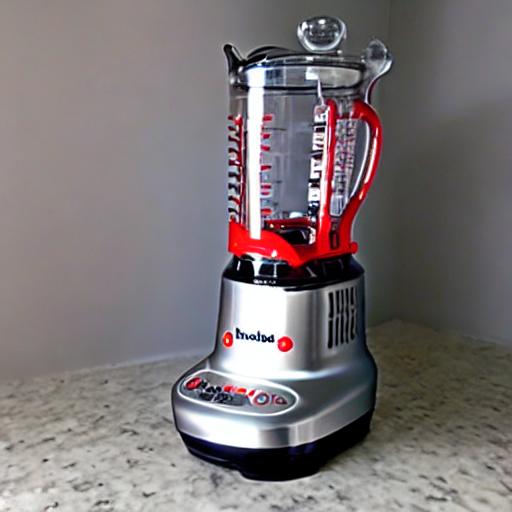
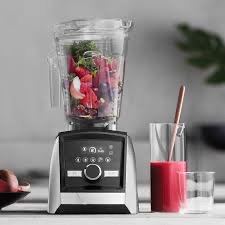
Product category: items_blender
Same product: no